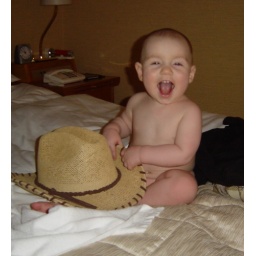
Patrick on our bed in hotel in Kyoto after having a bath